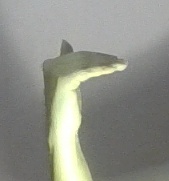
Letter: khaa